Sophie Ecclestone

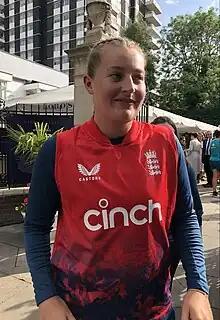
Ecclestone at Lord's during England's T20I against Australia in July 2023

Sophie Ecclestone (born 6 May 1999) is an English cricketer who plays for Lancashire, North West Thunder, Manchester Originals, UP Warriorz and England. In December 2018, the International Cricket Council (ICC) named her the Emerging Player of the Year. At the end of the ICC Women's T20 World Cup in March 2020, she became the world's number one bowler in Women's Twenty20 International (WT20I) cricket. In July 2021, Ecclestone was named the ICC Women's Player of the Month for June 2021. She was named as one of the 2025 Wisden Cricketers of the Year.